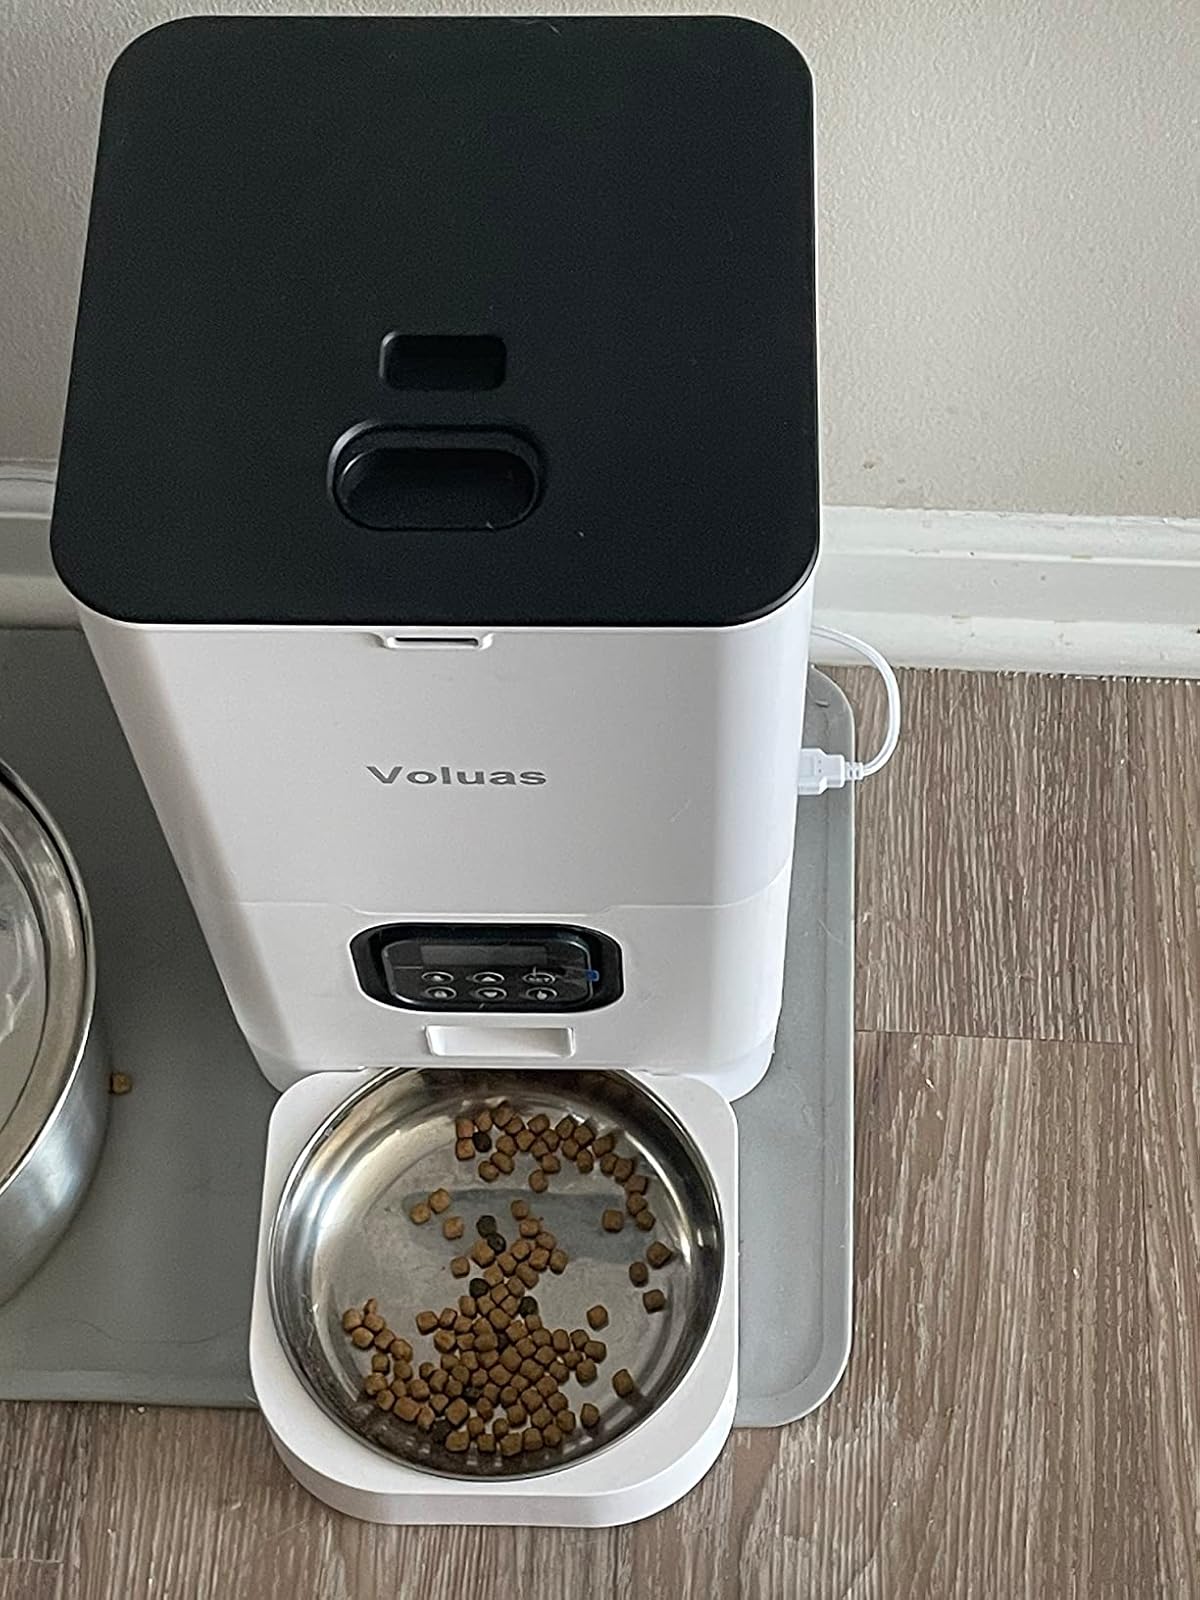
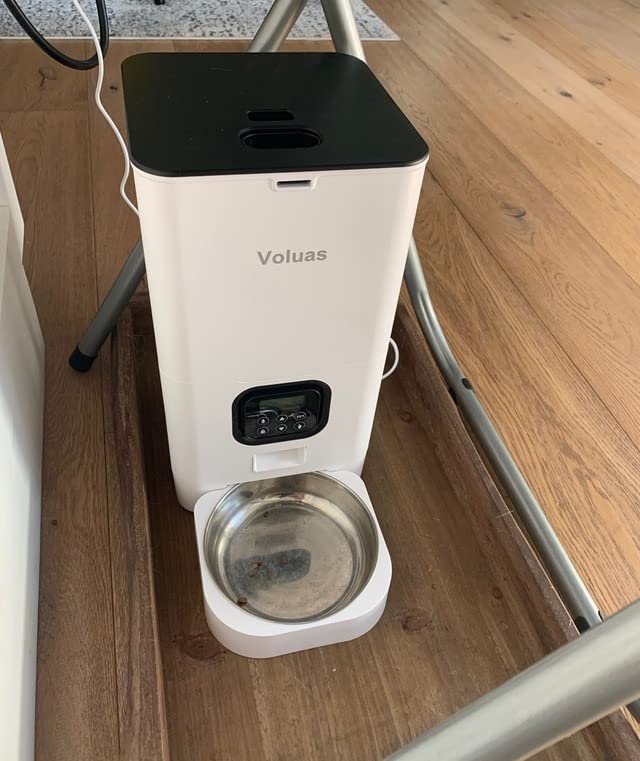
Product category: items_feeder
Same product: yes